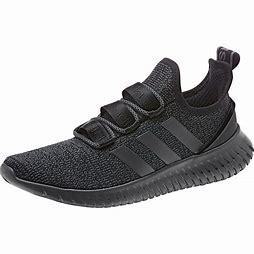
Brand: Adidas
Model: Kaptir